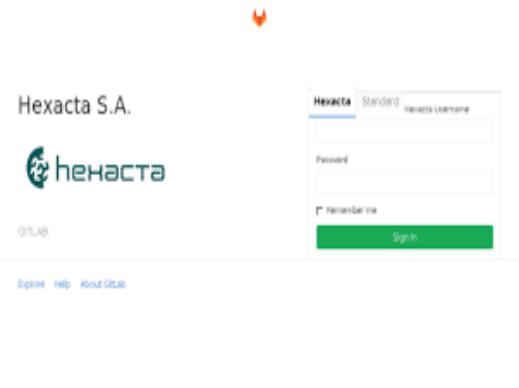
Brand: Hexacta
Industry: Others